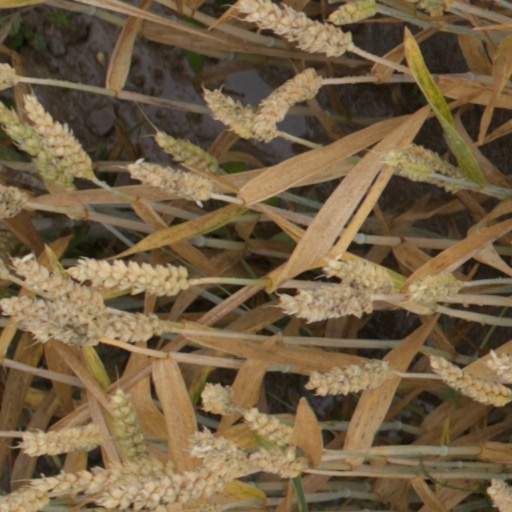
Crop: wheat